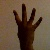
The image shows a hand gesture representing the number 4 in Indian Sign Language.